Cambrai-Niergnies Airport

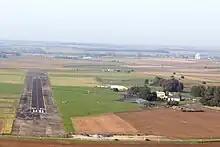
Runway 26 of Niergnies airport

Cambrai-Niergnies Airport is a regional airport in France, located south-southeast of Cambrai; north-northeast of Paris.